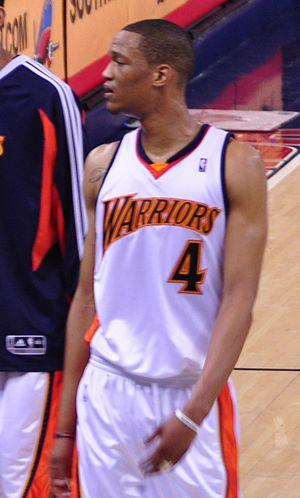
La saison NBA 2010-2011 est la 62ᵉ saison de la NBA.